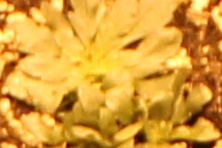
Label: Horseweed